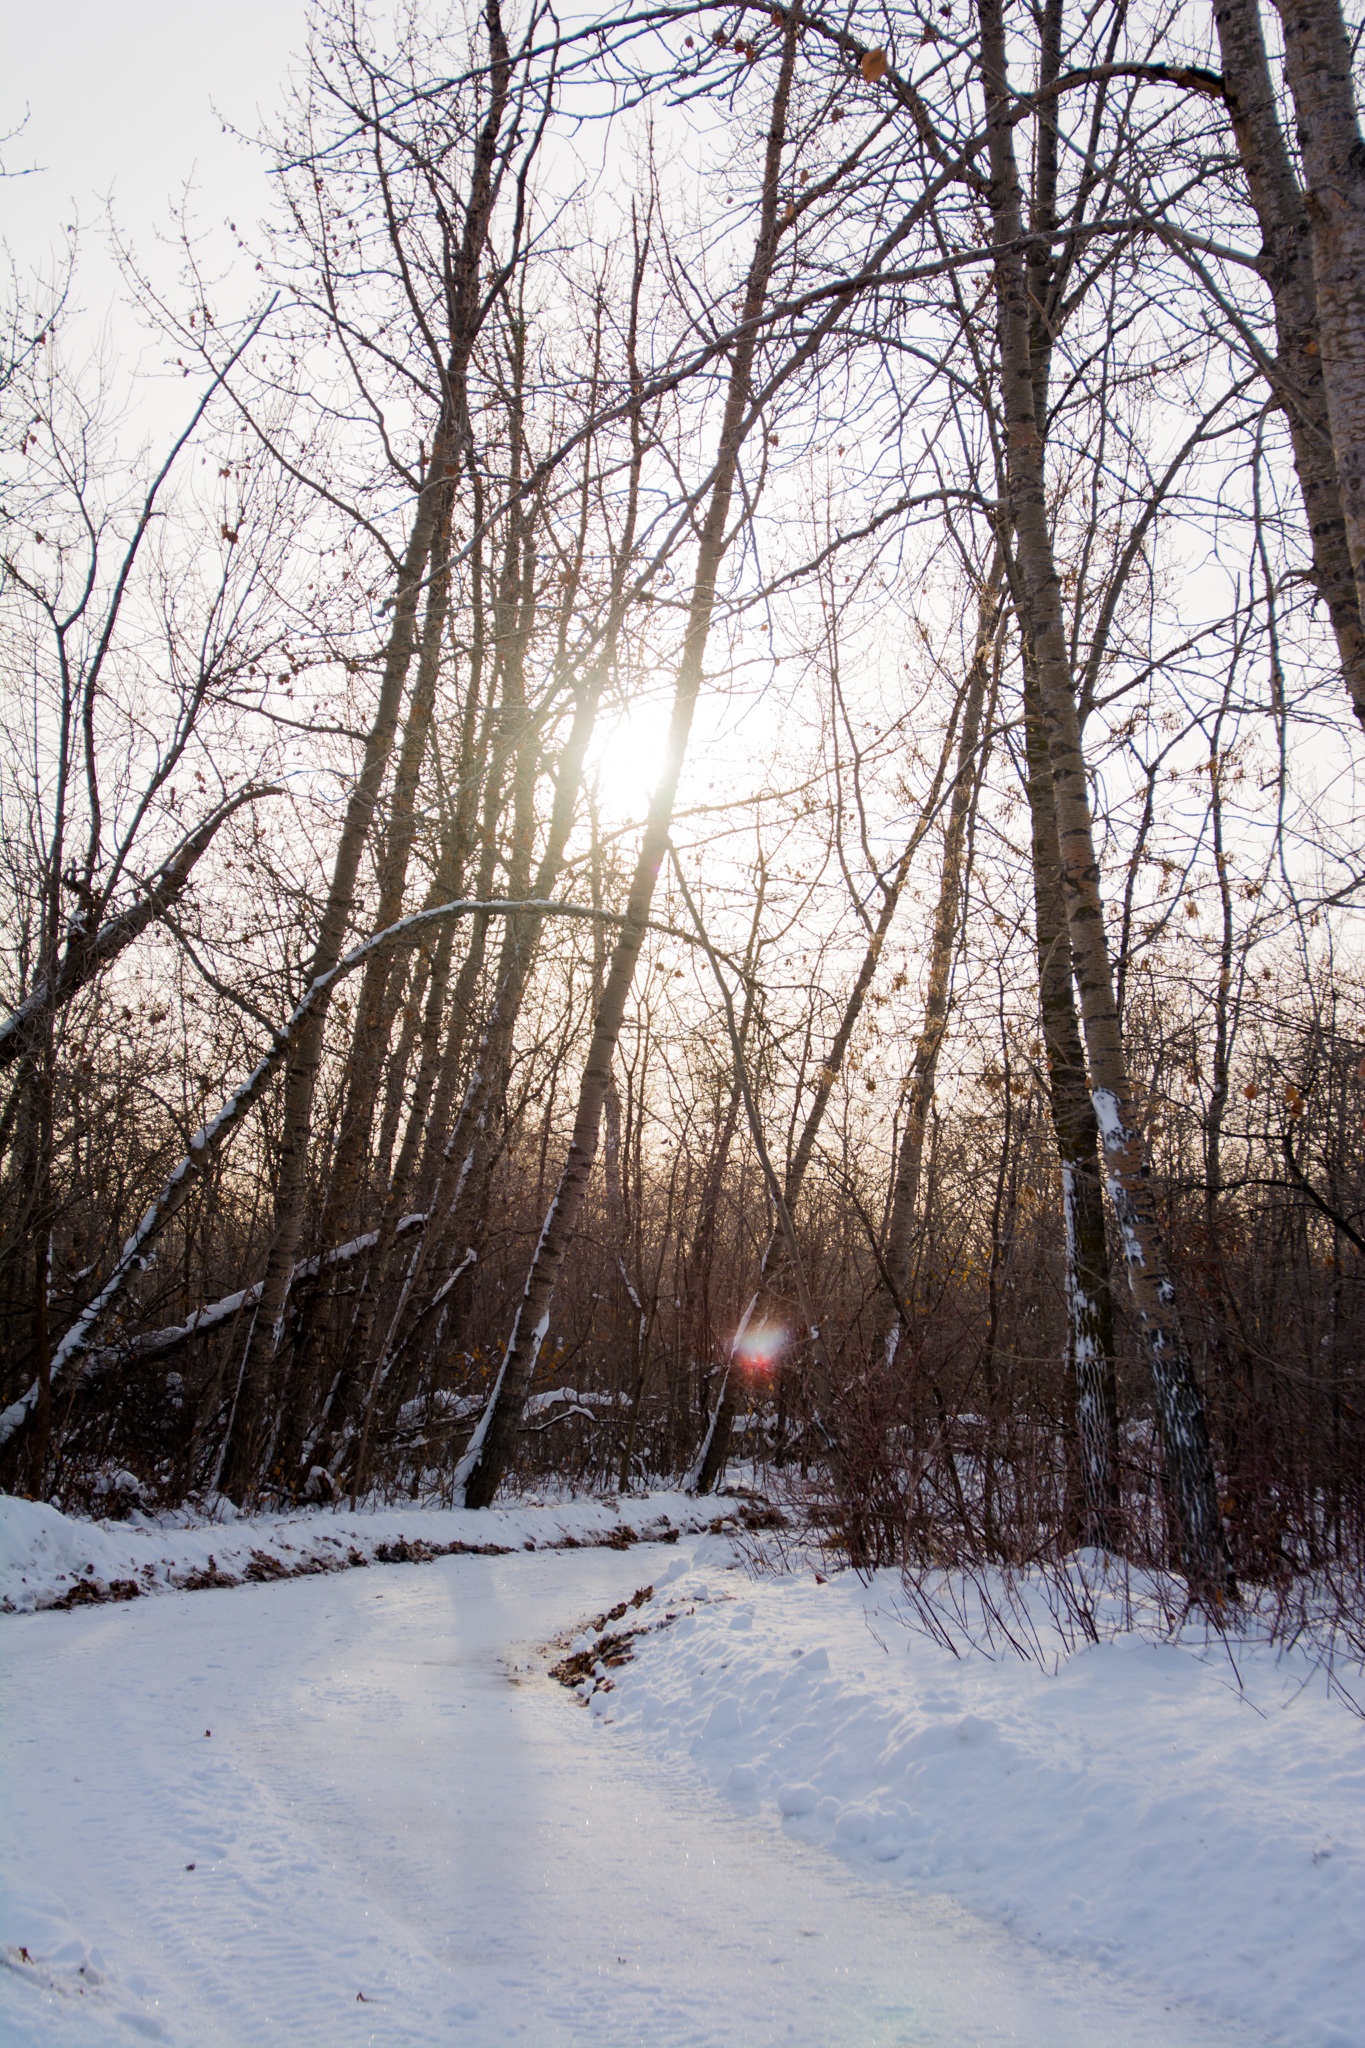
tree, forest, branch, snow, winter, plant, frost, ice, weather, season, woodland, freezing, woody plant